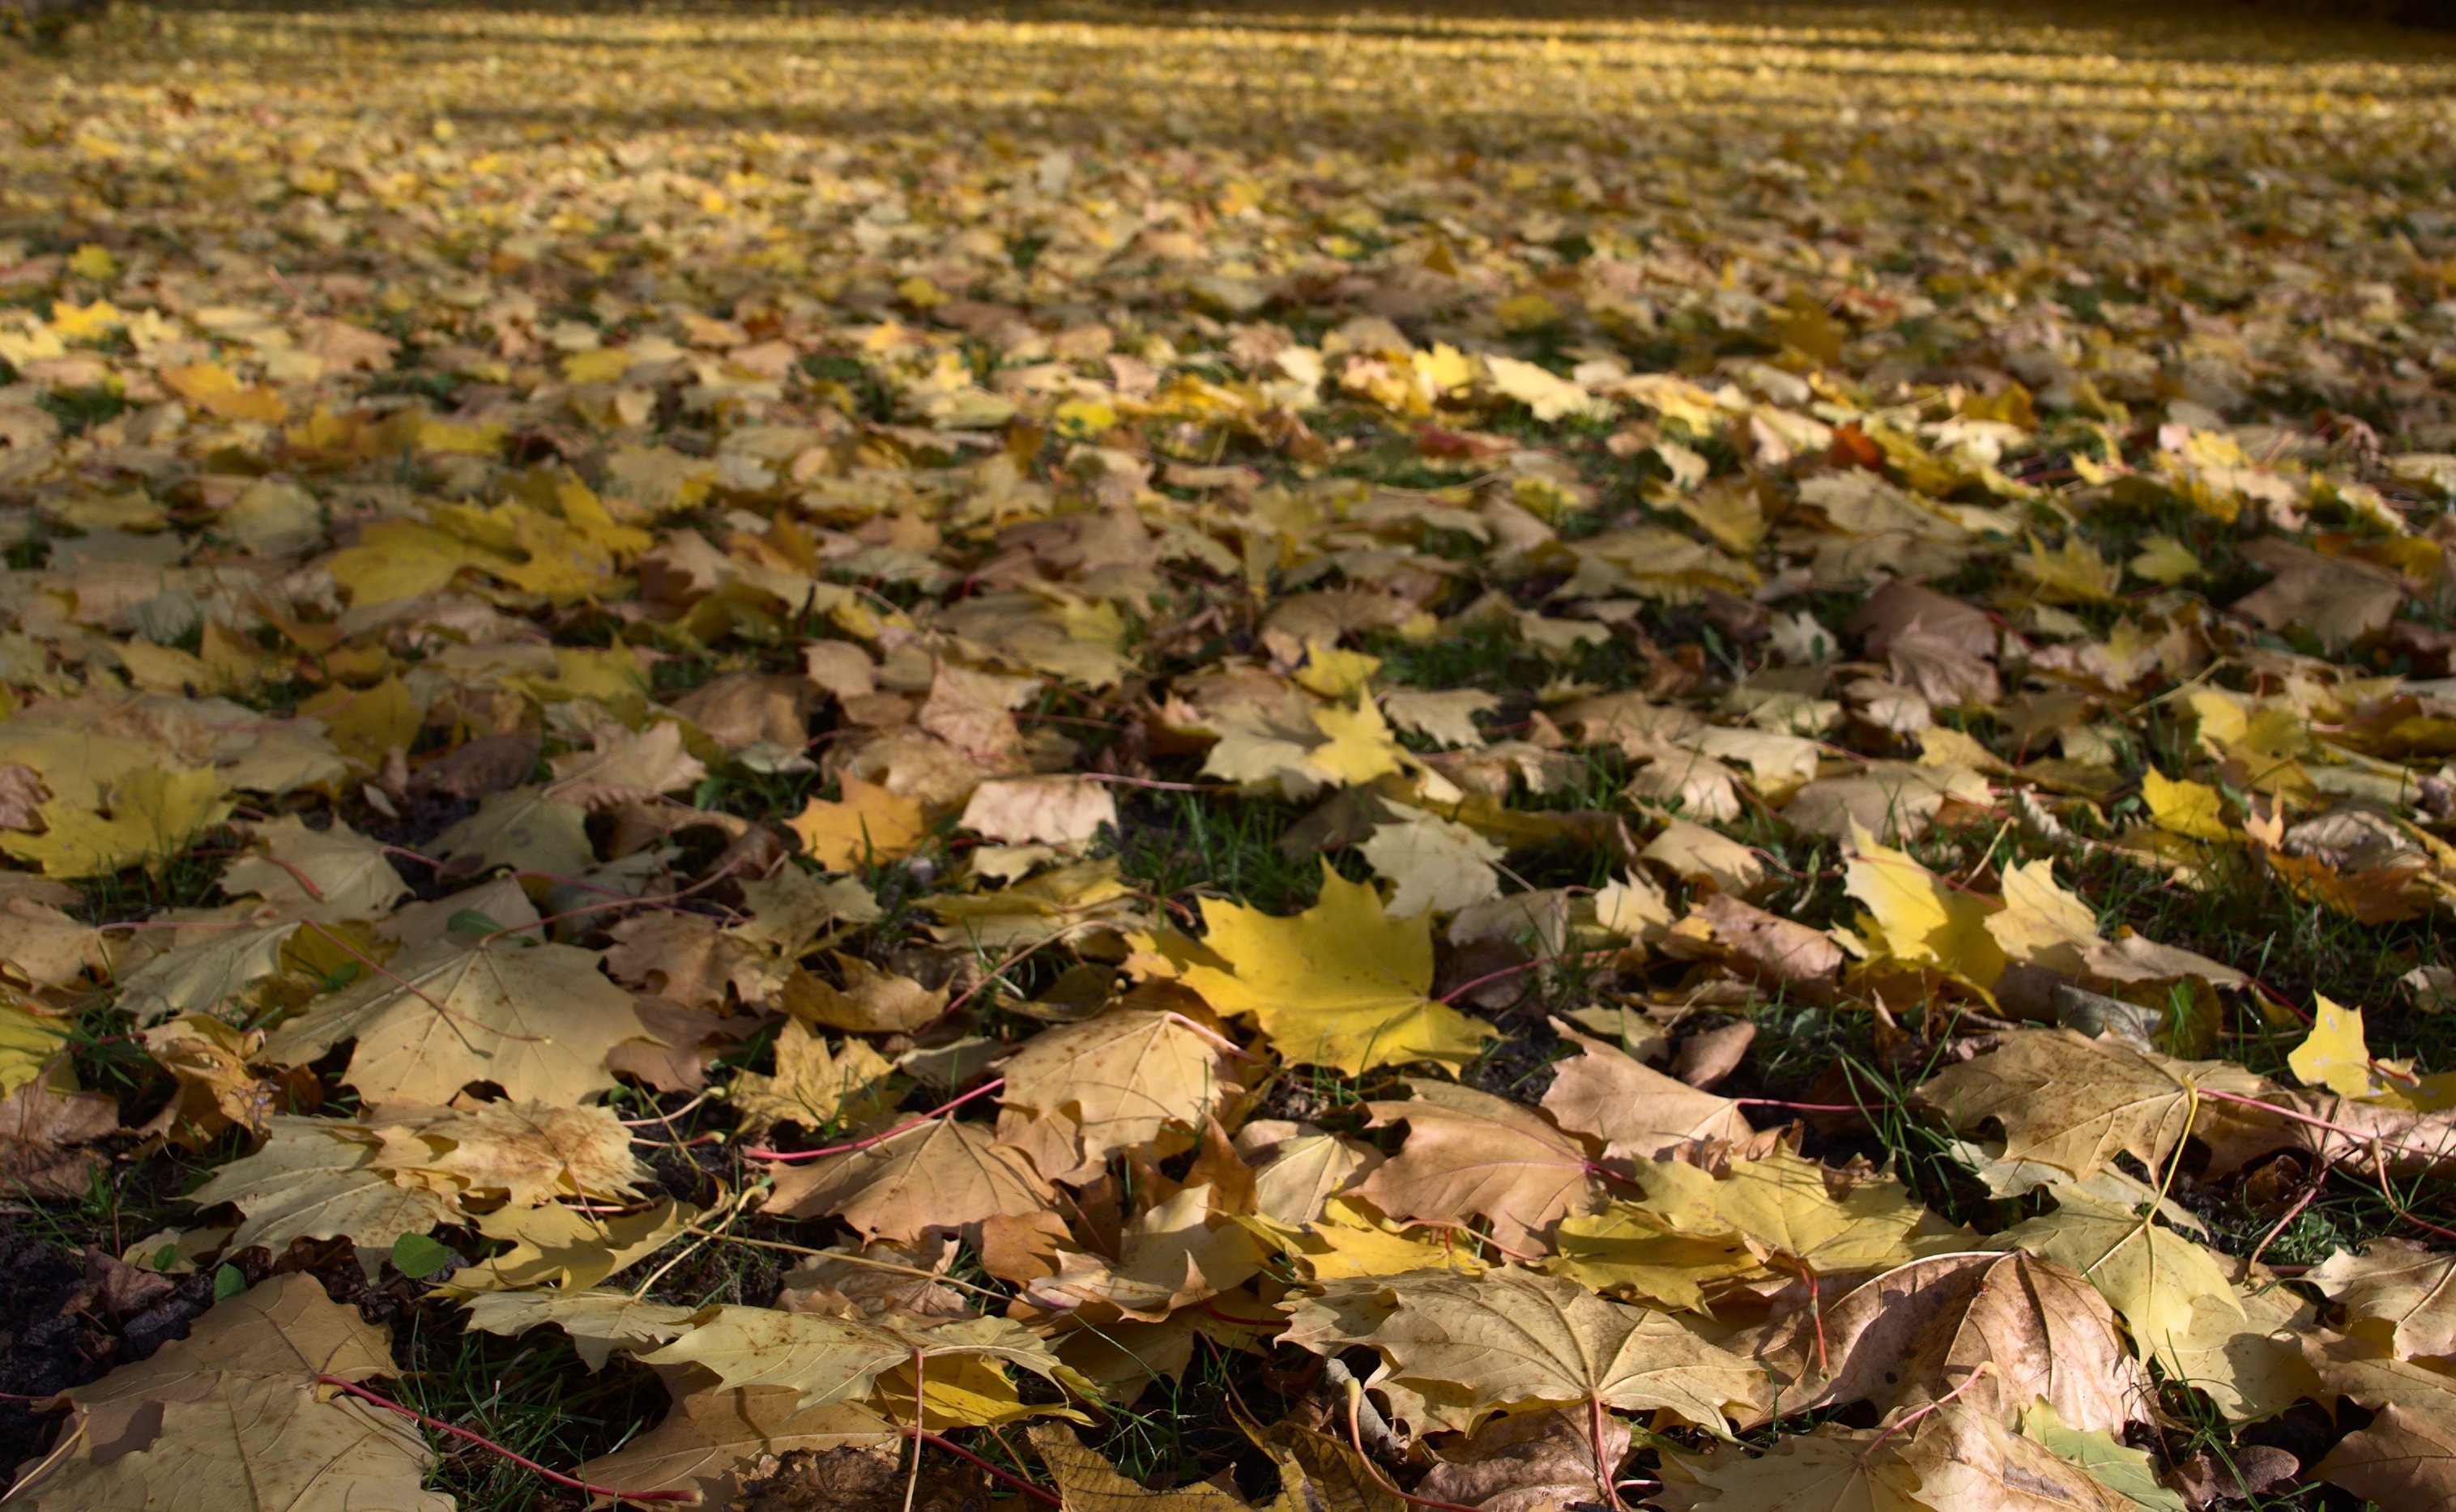
tree, plant, field, leaf, flower, autumn, soil, agriculture, season, rawtherapee, germany, berlin, pentax, 20mm, 2010, lenstagged, steffenzahn, k100d, justpentax, iamflickr, cosina, voigtlander, skopar, colorskopar, cv20, colorskopar20mmf35slii, 20mmf35slii, voigtlander20mm, cv2035, skopar20mmf35, pankow, cosinavoigtl nder, cosinavoigtl ndercolorskopar20mmf35, voigtl nder20mmf35colorskoparslii, voigtl nder20mmf35